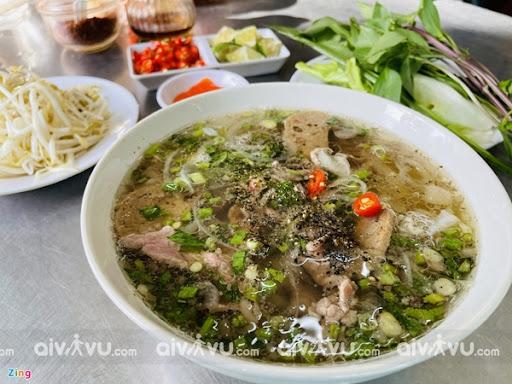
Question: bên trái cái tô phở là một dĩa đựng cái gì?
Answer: bên trái cái tô phở là một dĩa đựng giá